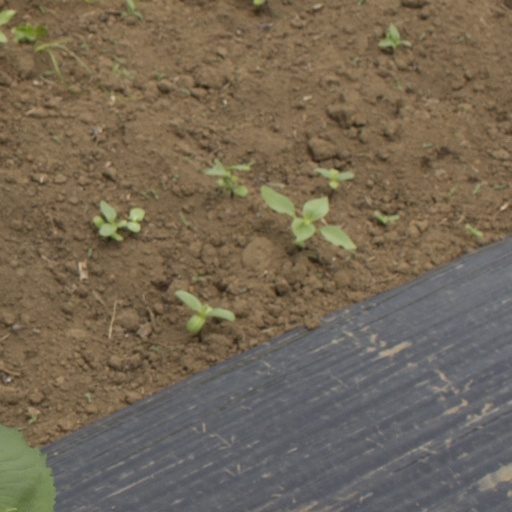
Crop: Jerusalem artichoke